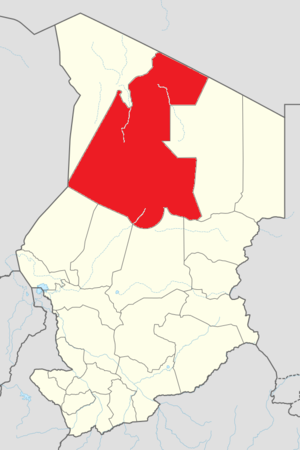
Borkou
Borkouregionens placering i Tchad.
Borkou er en af de 22 regioner i Tchad. Indtil til 19. februar 2008 var Borkou en inddeling i regionen Borkou-Ennedi-Tibesti.